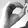
ASL letter: O